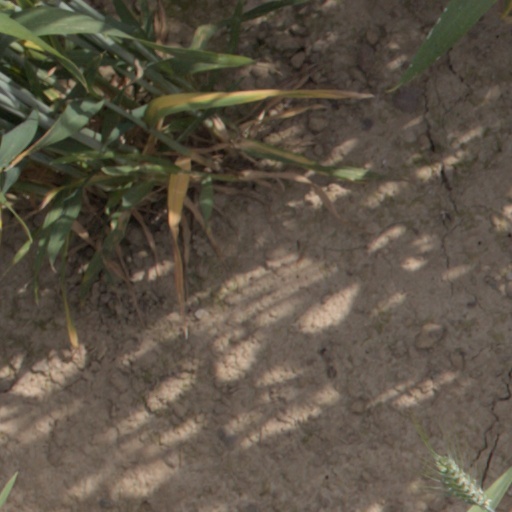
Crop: wheat